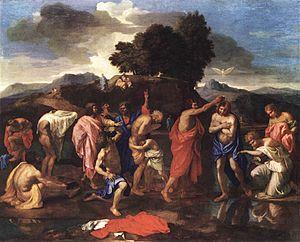
Les Sept Sacrements est une série de peintures réalisée par Nicolas Poussin à Rome et en partie à Paris entre 1636 et 1642 pour son mécène Cassiano dal Pozzo. Elle constitue l'un des chefs-d'œuvre du peintre. La série est aujourd'hui dispersée entre trois musées anglais et américains. Cet ensemble a été suivi d'une seconde série peinte pour Paul Fréart de Chantelou entre 1644 et 1648 et aujourd'hui conservée à la National Galleries of Scotland.